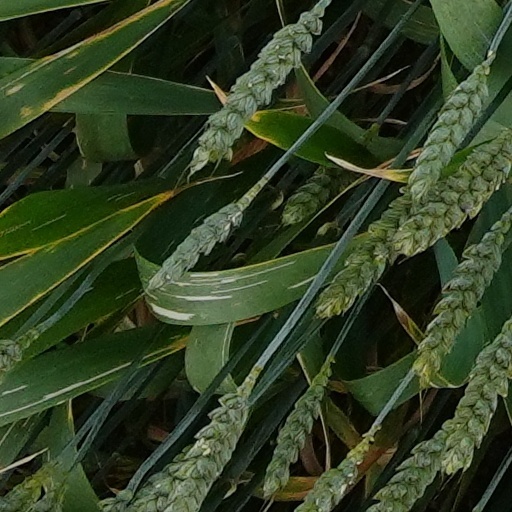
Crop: wheat